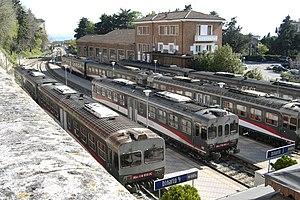
La Ferrovia Centrale Umbra est une ligne ferroviaire à écartement standard, dont le tracé emprunte presque totalement le territoire de l'Ombrie, le long de la vallée du Tibre.